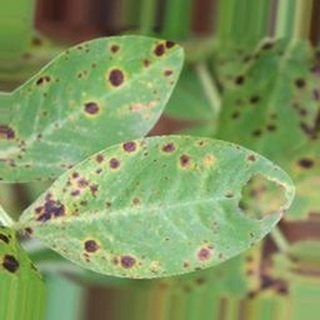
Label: groundnut_late_leaf_spot